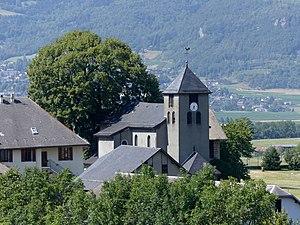
Vue de l'église d'Hauteville, en Savoie.
Hauteville est une commune française située dans le département de la Savoie, en région Auvergne-Rhône-Alpes.